Târgu Jiu internment camp

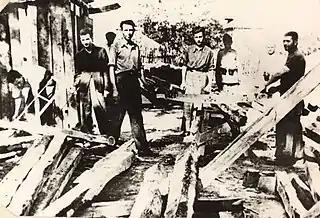
Nicolae Ceaușescu (second from left) and other political detainees of the Antonescu regime in Târgu Jiu

The Târgu Jiu internment camp was a detention facility in Târgu Jiu, Romania. It was a regular prison from 1895 to 1939 and again after 1945, but is best known for its role as an internment camp for various categories of individuals during World War II.